Greenbelt Park

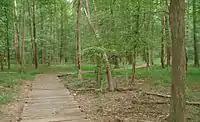
View from the perimeter trail

Recreational facilities include a 5.3 mile (8.5 km) mile hiking and equestrian trail, several shorter nature trails, numerous campsites, and three picnic areas.